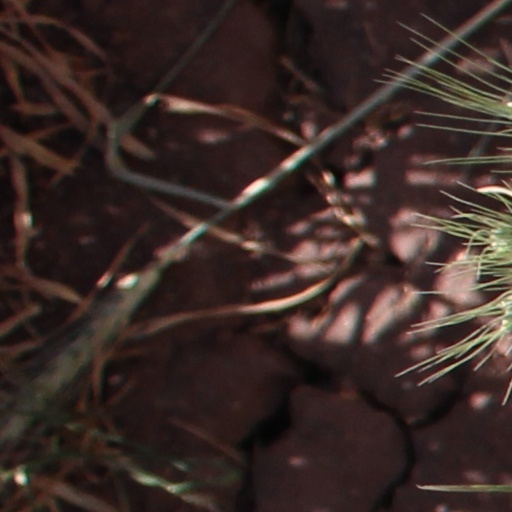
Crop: wheat